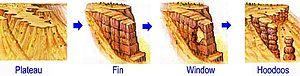
Formation des Hoodoos (Cheminée de fées), image du National Park Service ([2])
La géologie de la région de Bryce Canyon dans l'État américain de l'Utah est marquée par le dépôt de sédiments de la fin du Crétacé et au début du Cénozoïque. Ce sont ces dépôts qui ont créé les paysages actuels visibles dans le parc national de Bryce Canyon. L'érosion de ces dépôts a créé au fil des années des hoodoos et d'autres merveilles géologiques.